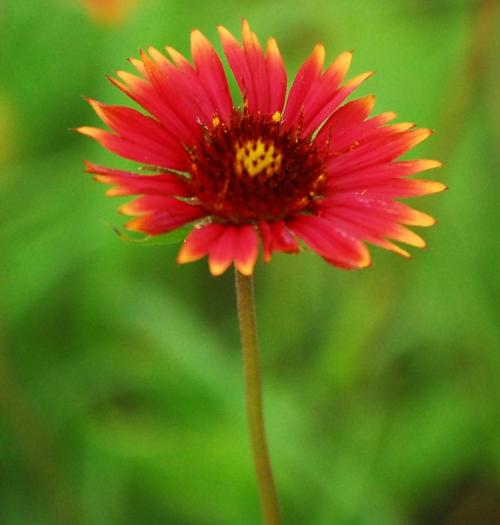
Label: blanket flower